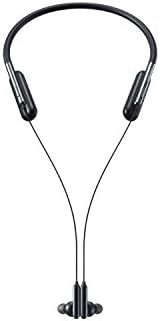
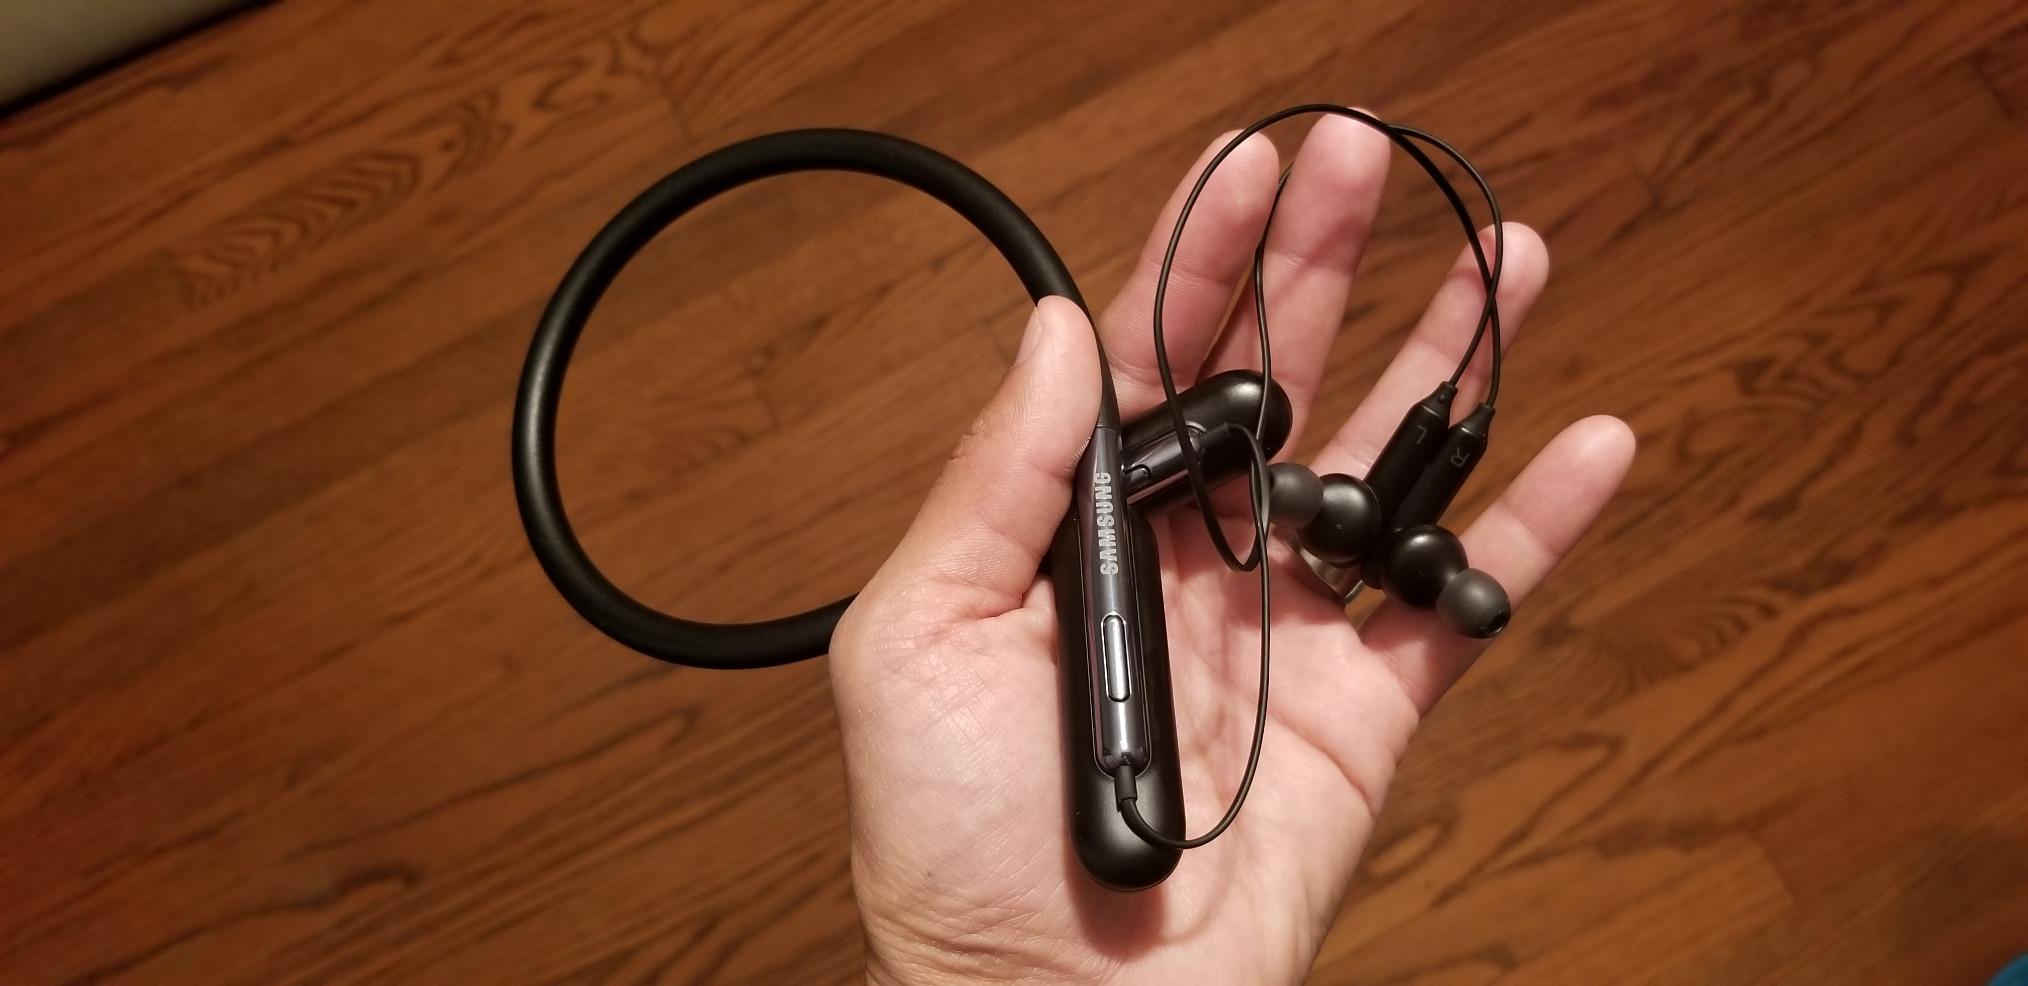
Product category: headphones
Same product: yes